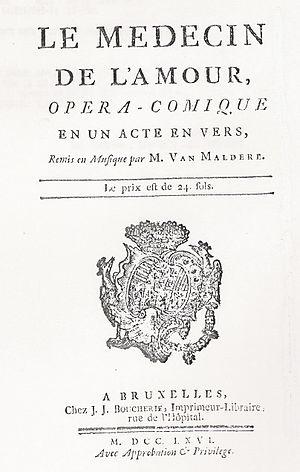
Pierre Van Maldere, opéra Le Médecin de l'amour, Bruxelles, 1766. Page de titre.
Pieter van Maldere est un violoniste et compositeur belge né à Bruxelles le 16 octobre 1729 et mort dans cette même ville le 1ᵉʳ novembre 1768.